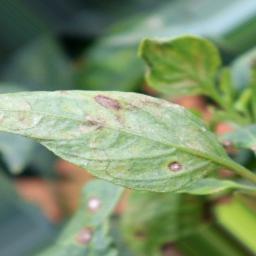
Label: cercospora